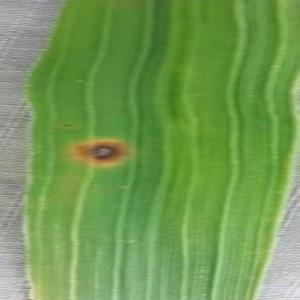
Disease: Brownspot